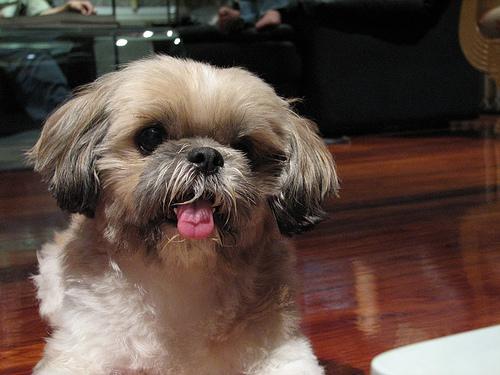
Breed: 361-n000123-Shih_Tzu